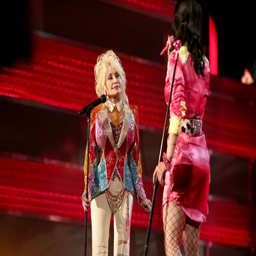
country artist and celebrity perform onstage